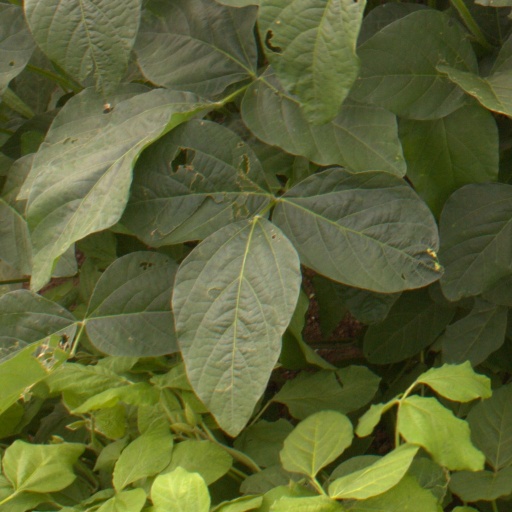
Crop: soybean